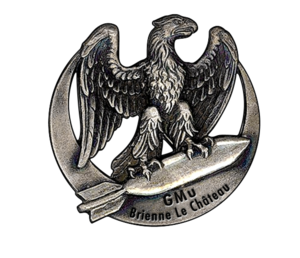
Héraldique
Le service interarmées des munitions est un organisme interarmées des forces armées françaises créé par un arrêté le 25 mars 2011. Il est constitué de pyrotechniciens de l'Armée de Terre, des mécaniciens armements de l'Armée de l'Air, de pyrotechniciens de la Marine et de personnel civil de la Défense, dont des ouvriers d'État en pyrotechnie.